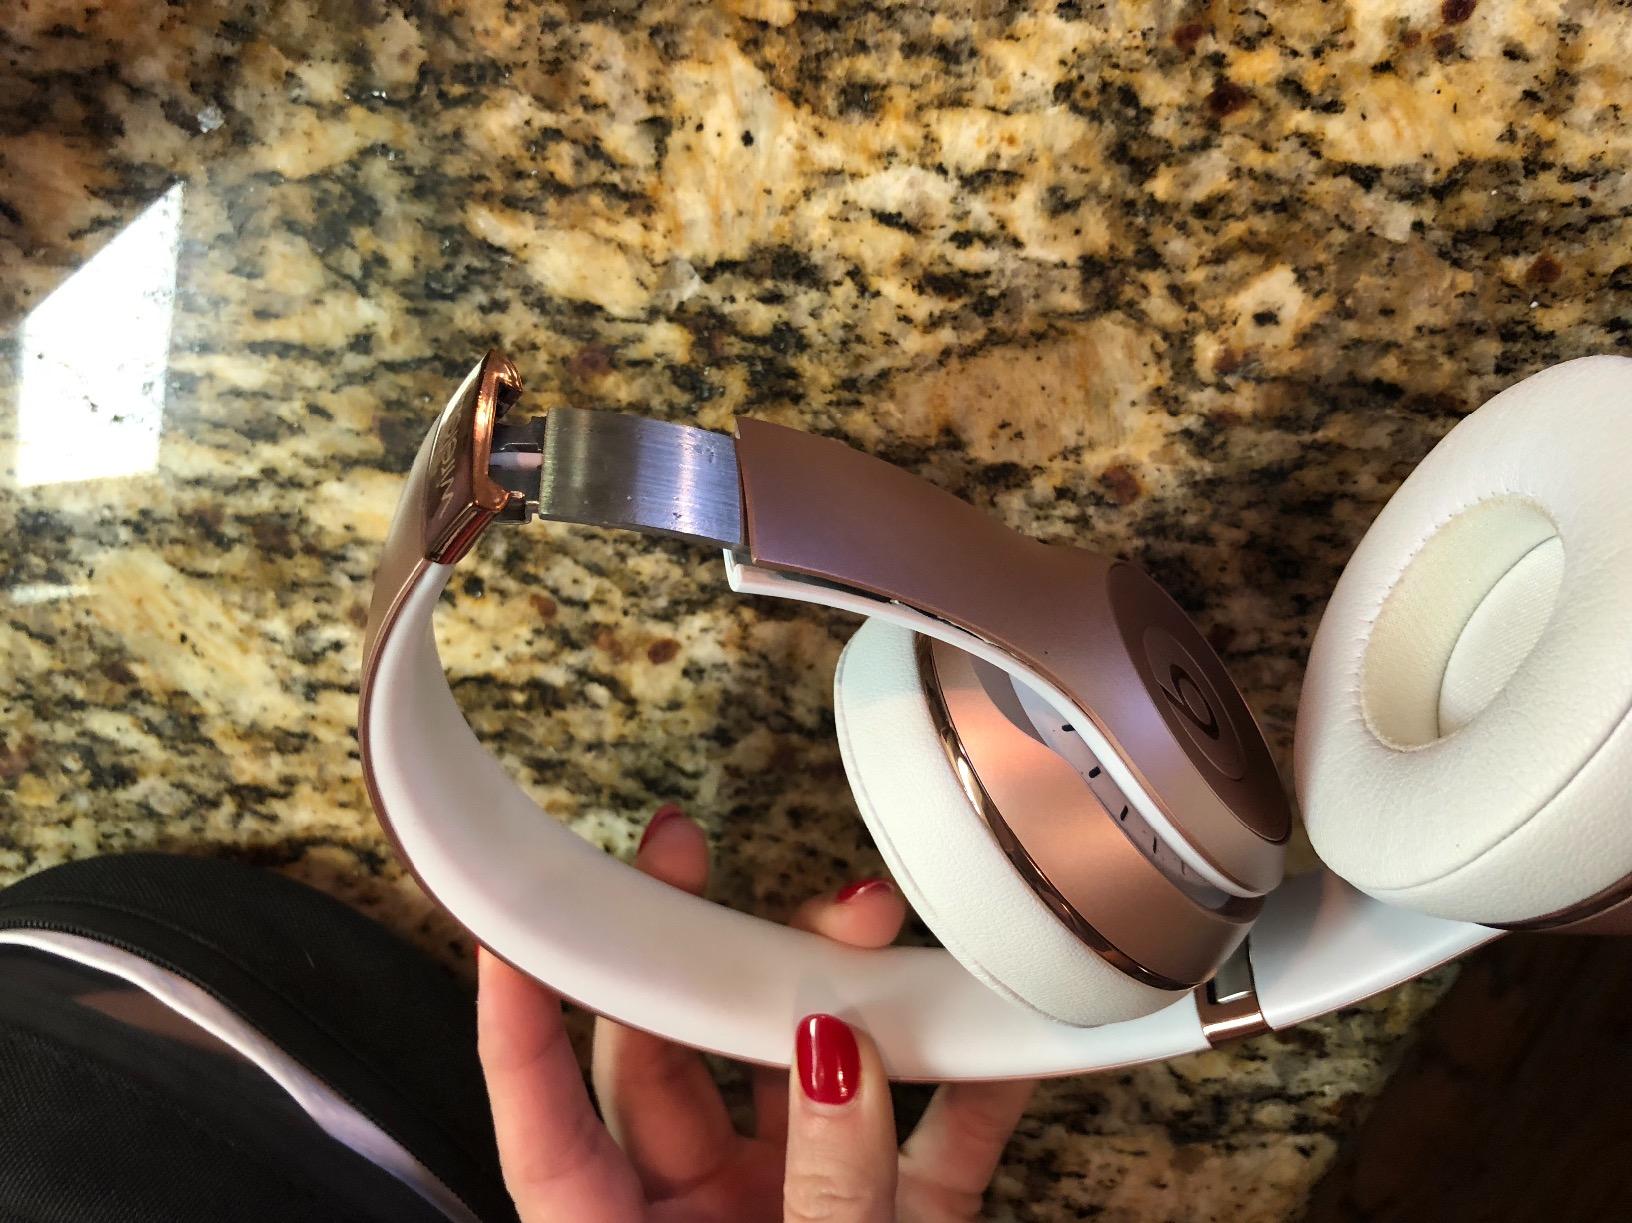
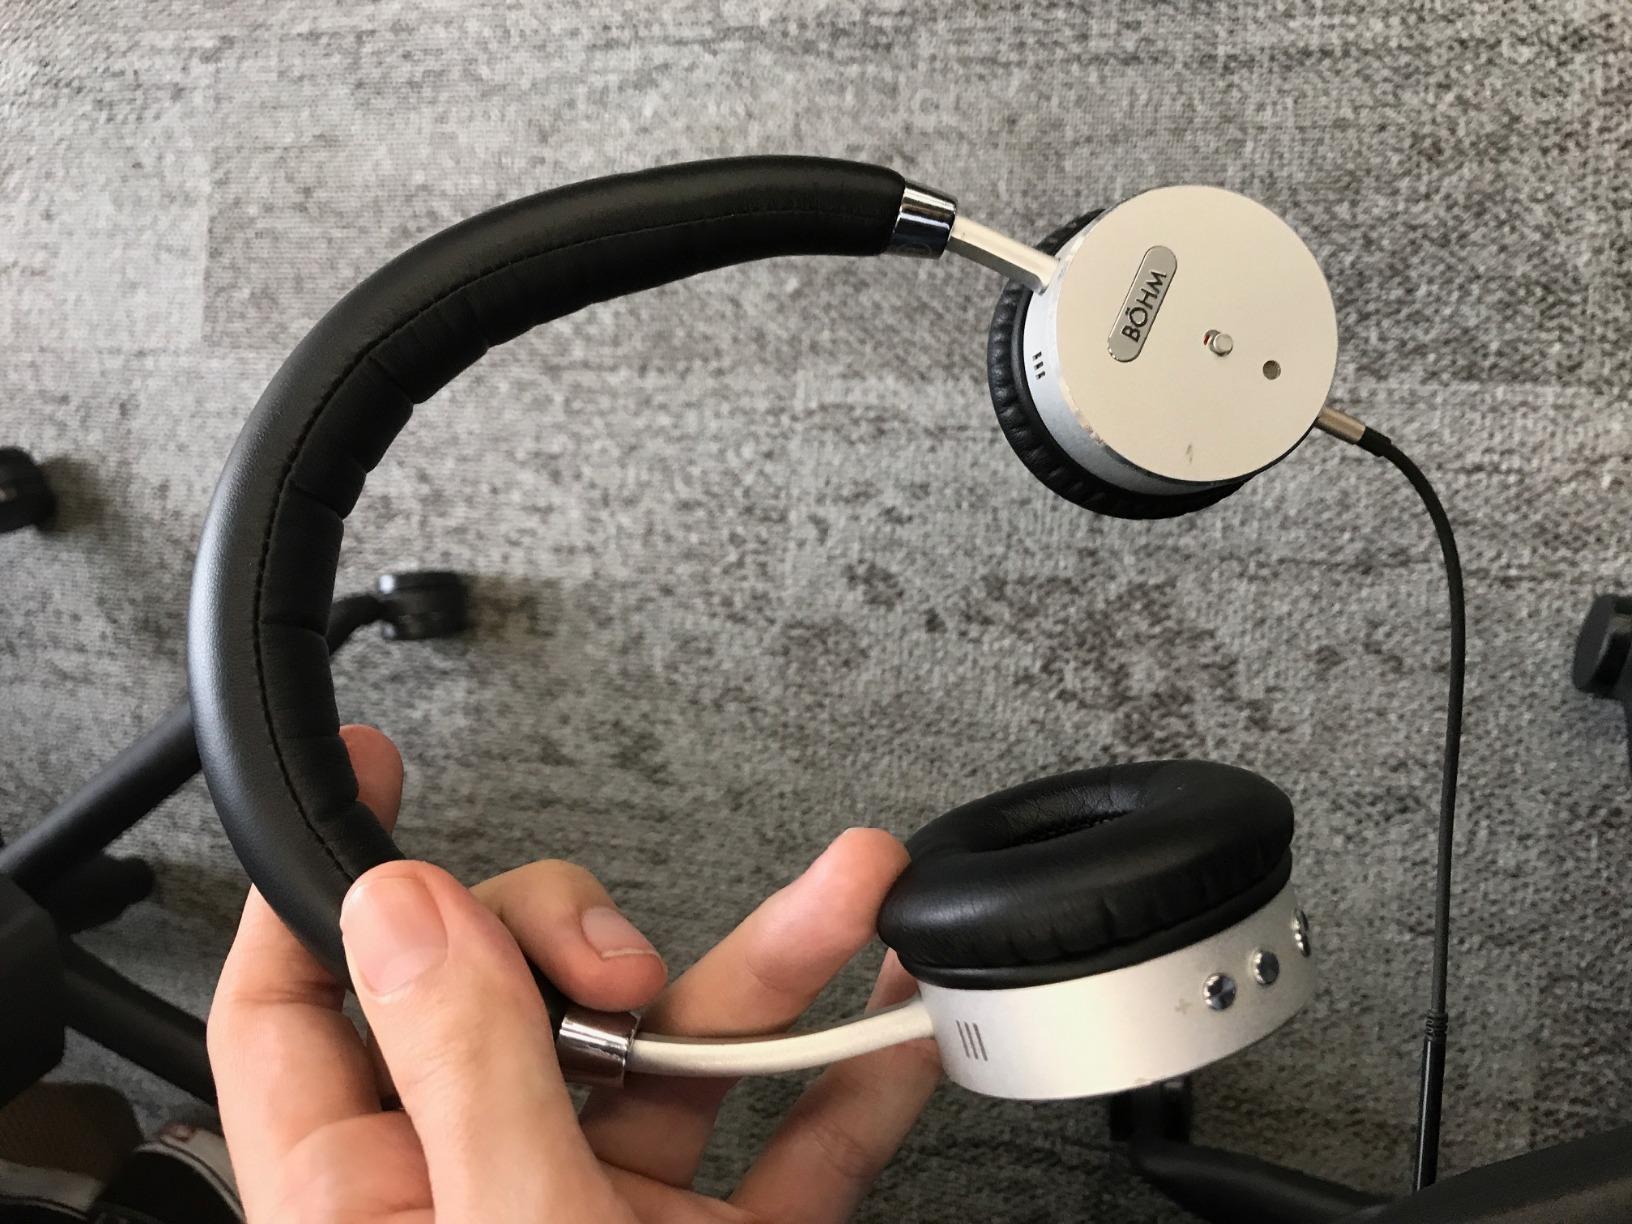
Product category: headphones
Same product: no